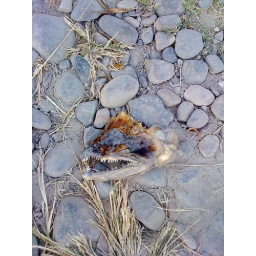
Stinky fish head. Found at beach area near base of Nimbus Dam, Fair Oaks, CA